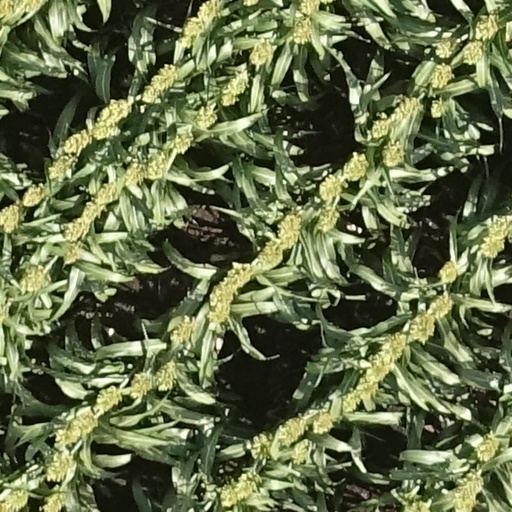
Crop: sorghum